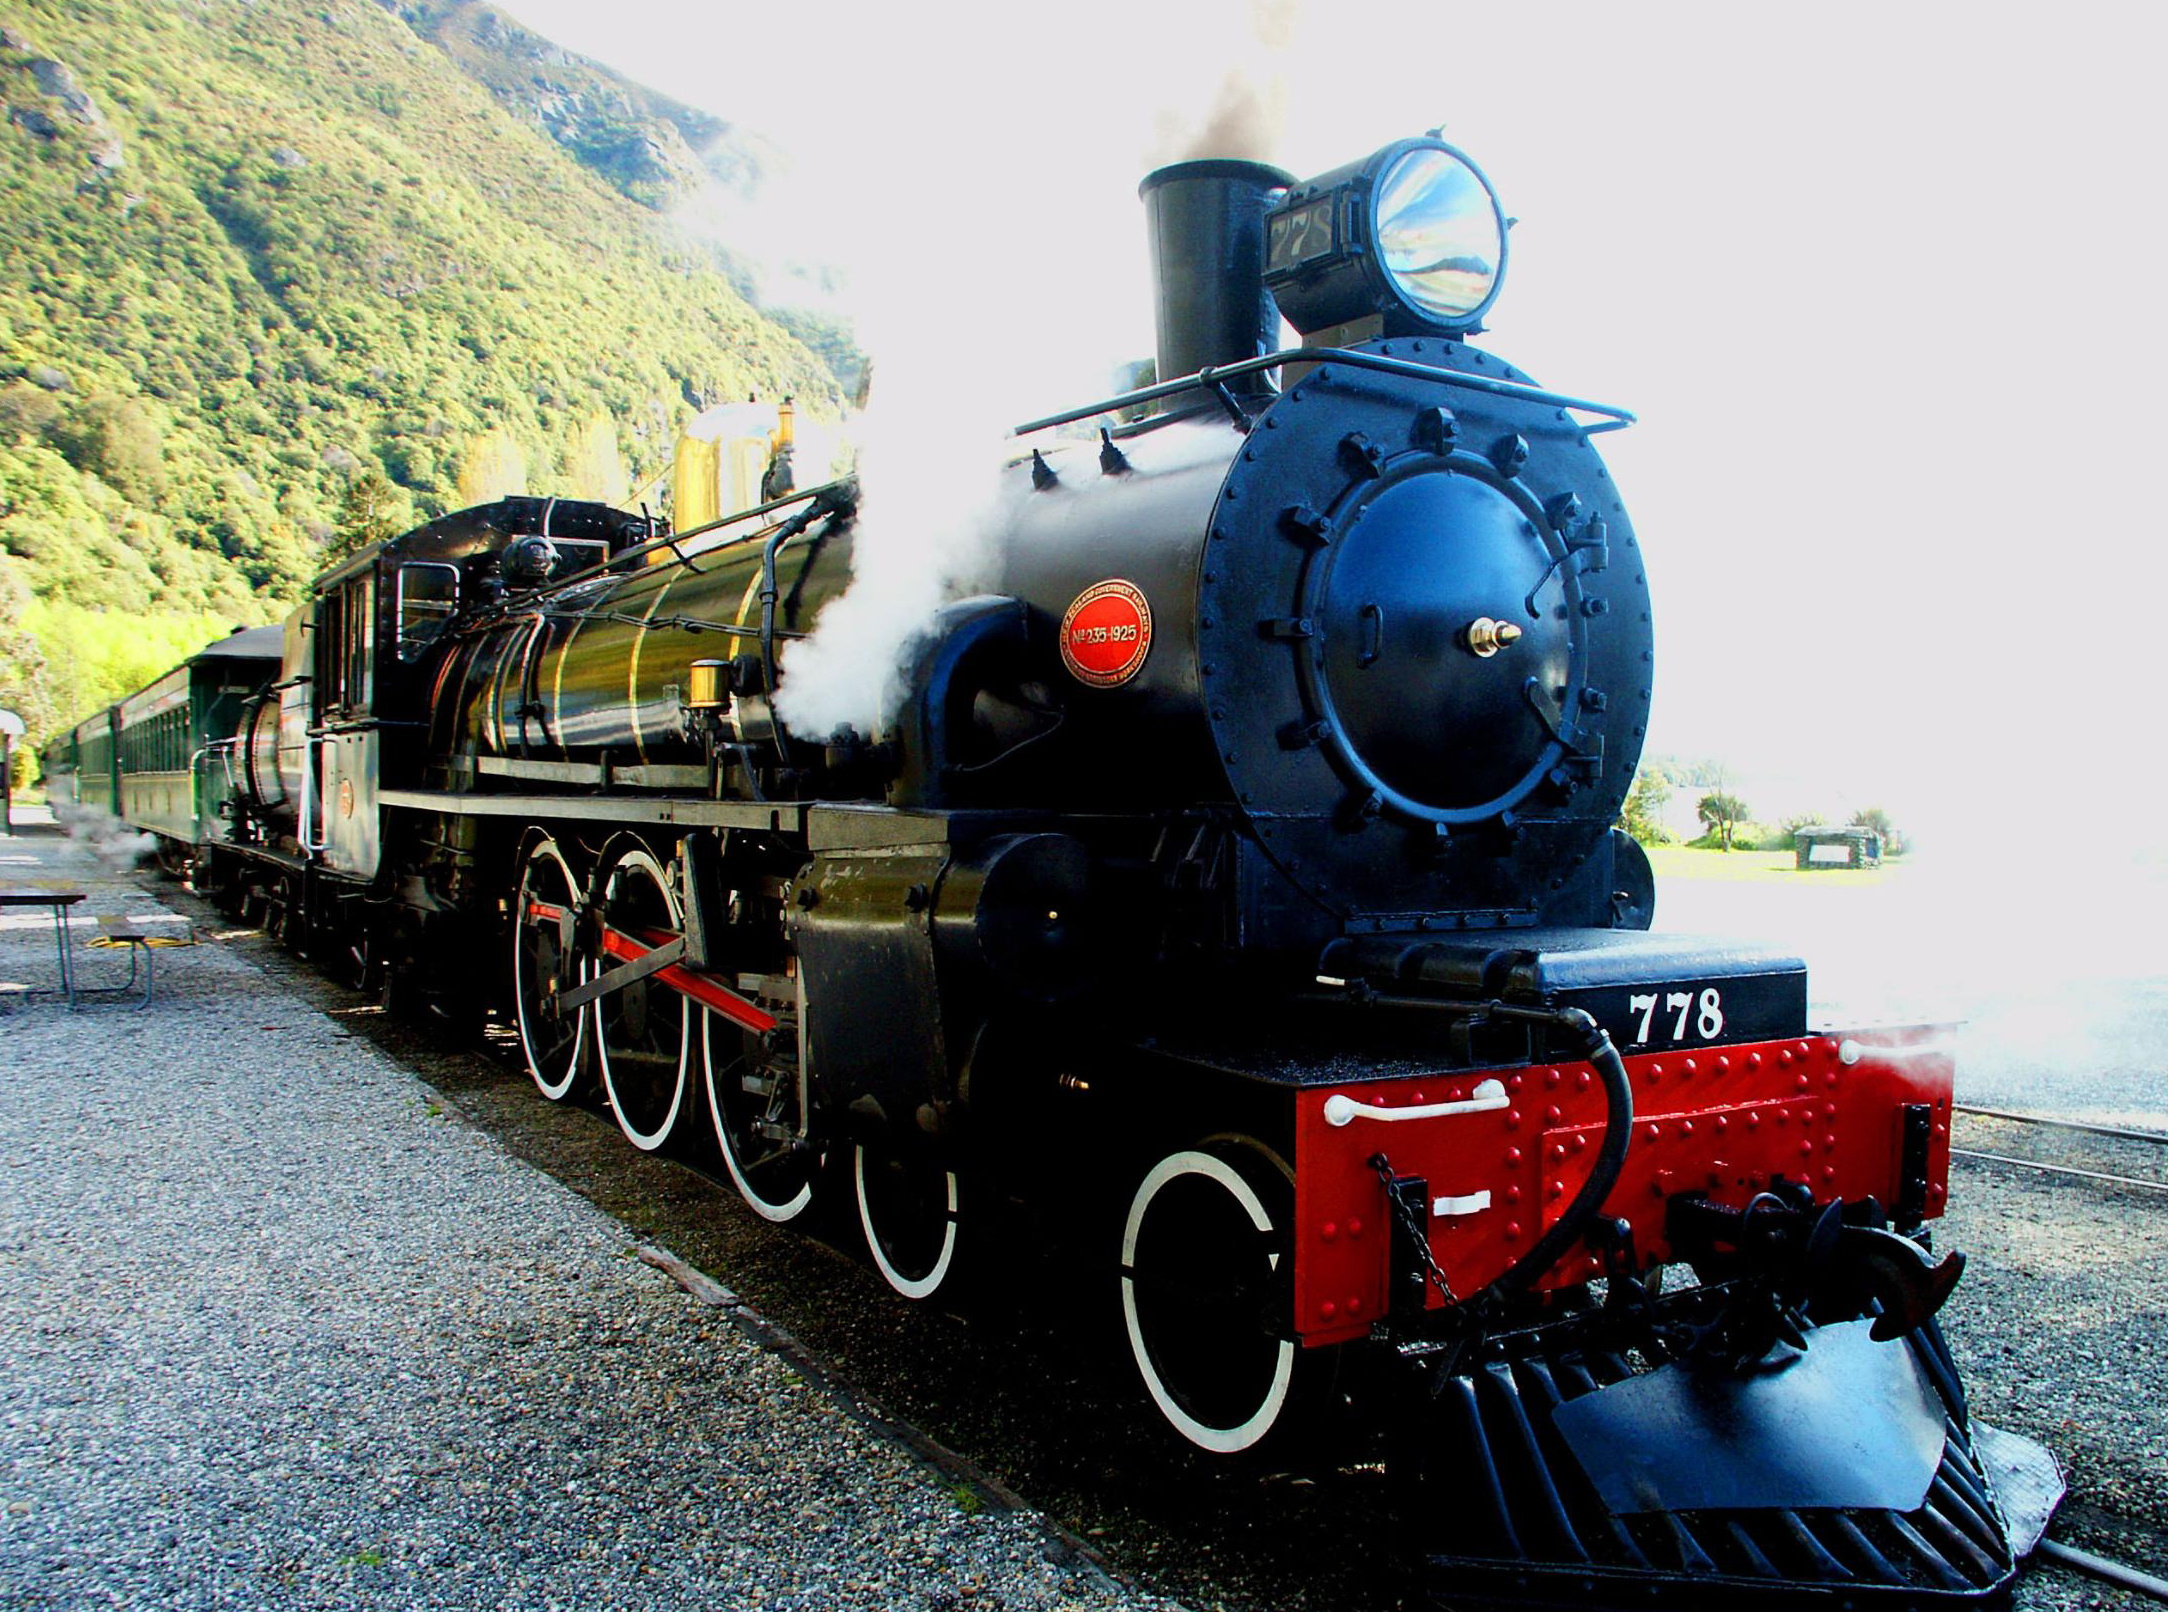
train, transport, vehicle, locomotive, newzealand, engine, steam engine, railways, kingstonflyer, steamtrains, rail transport, land vehicle, rolling stock, automotive engine part